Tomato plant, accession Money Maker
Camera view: tilt-top (135 deg); turntable rotation: 0 degrees
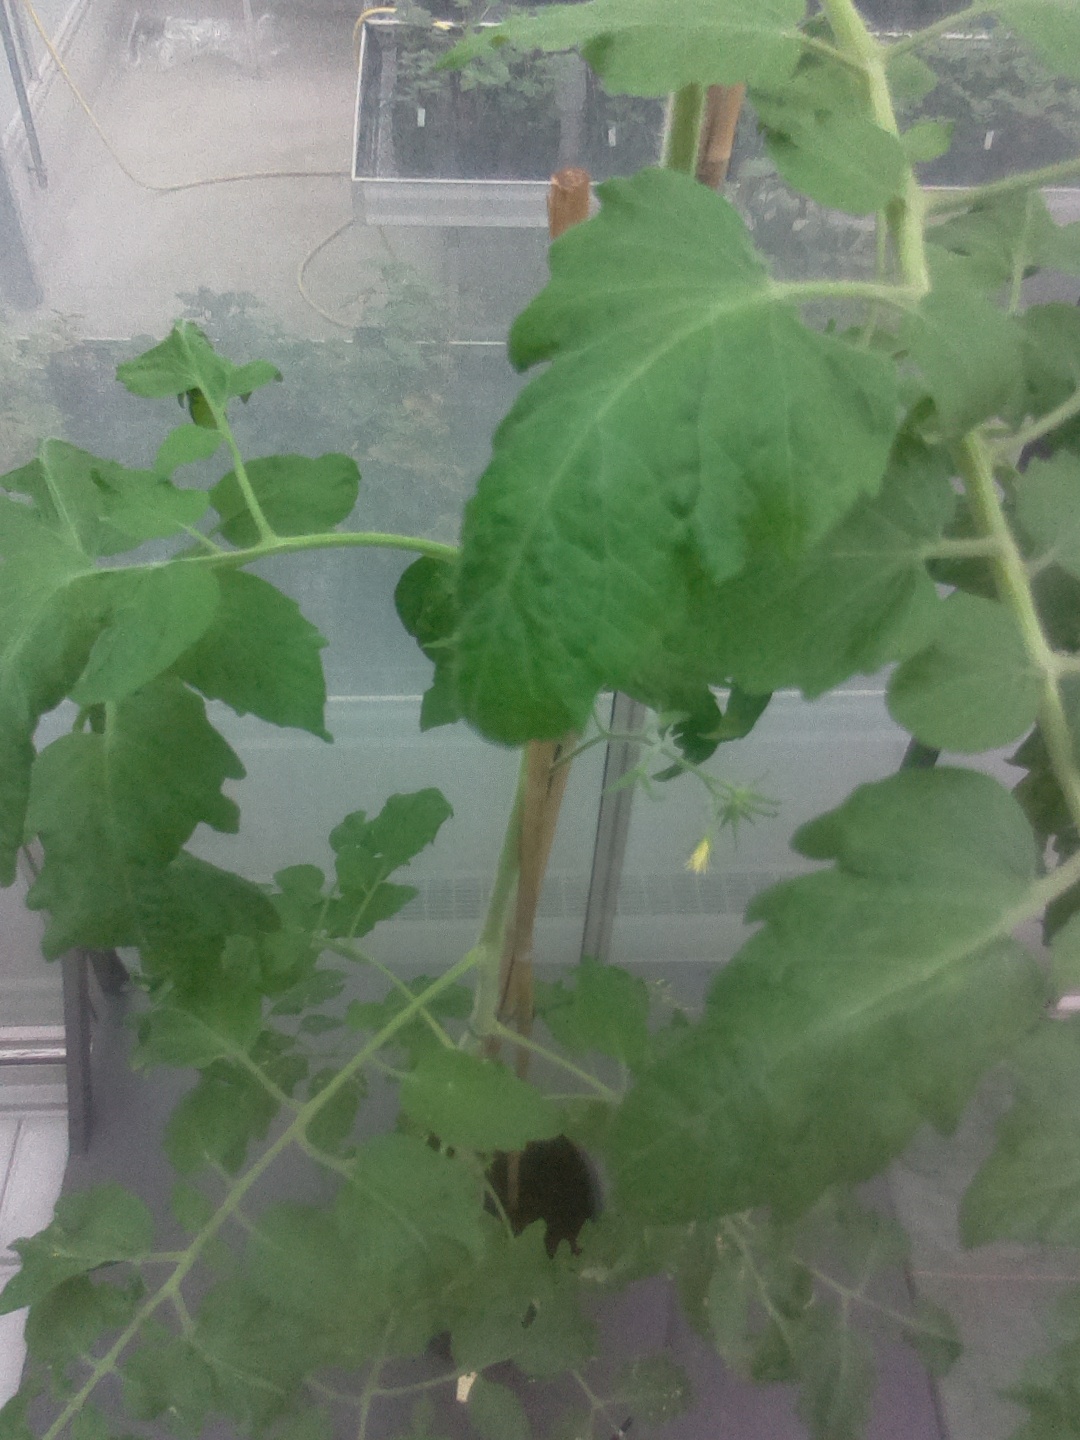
BBCH growth stage 66: Full flowering, 60%-70% of flowers open, more petals falling